Christ's Church, Ürümqi

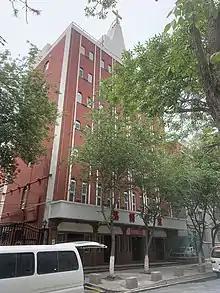
Christ's Church, Ürümqi

Christ's Church, Ürümqi is a Protestant church located in Tianshan District of Ürümqi, Xinjiang, China.